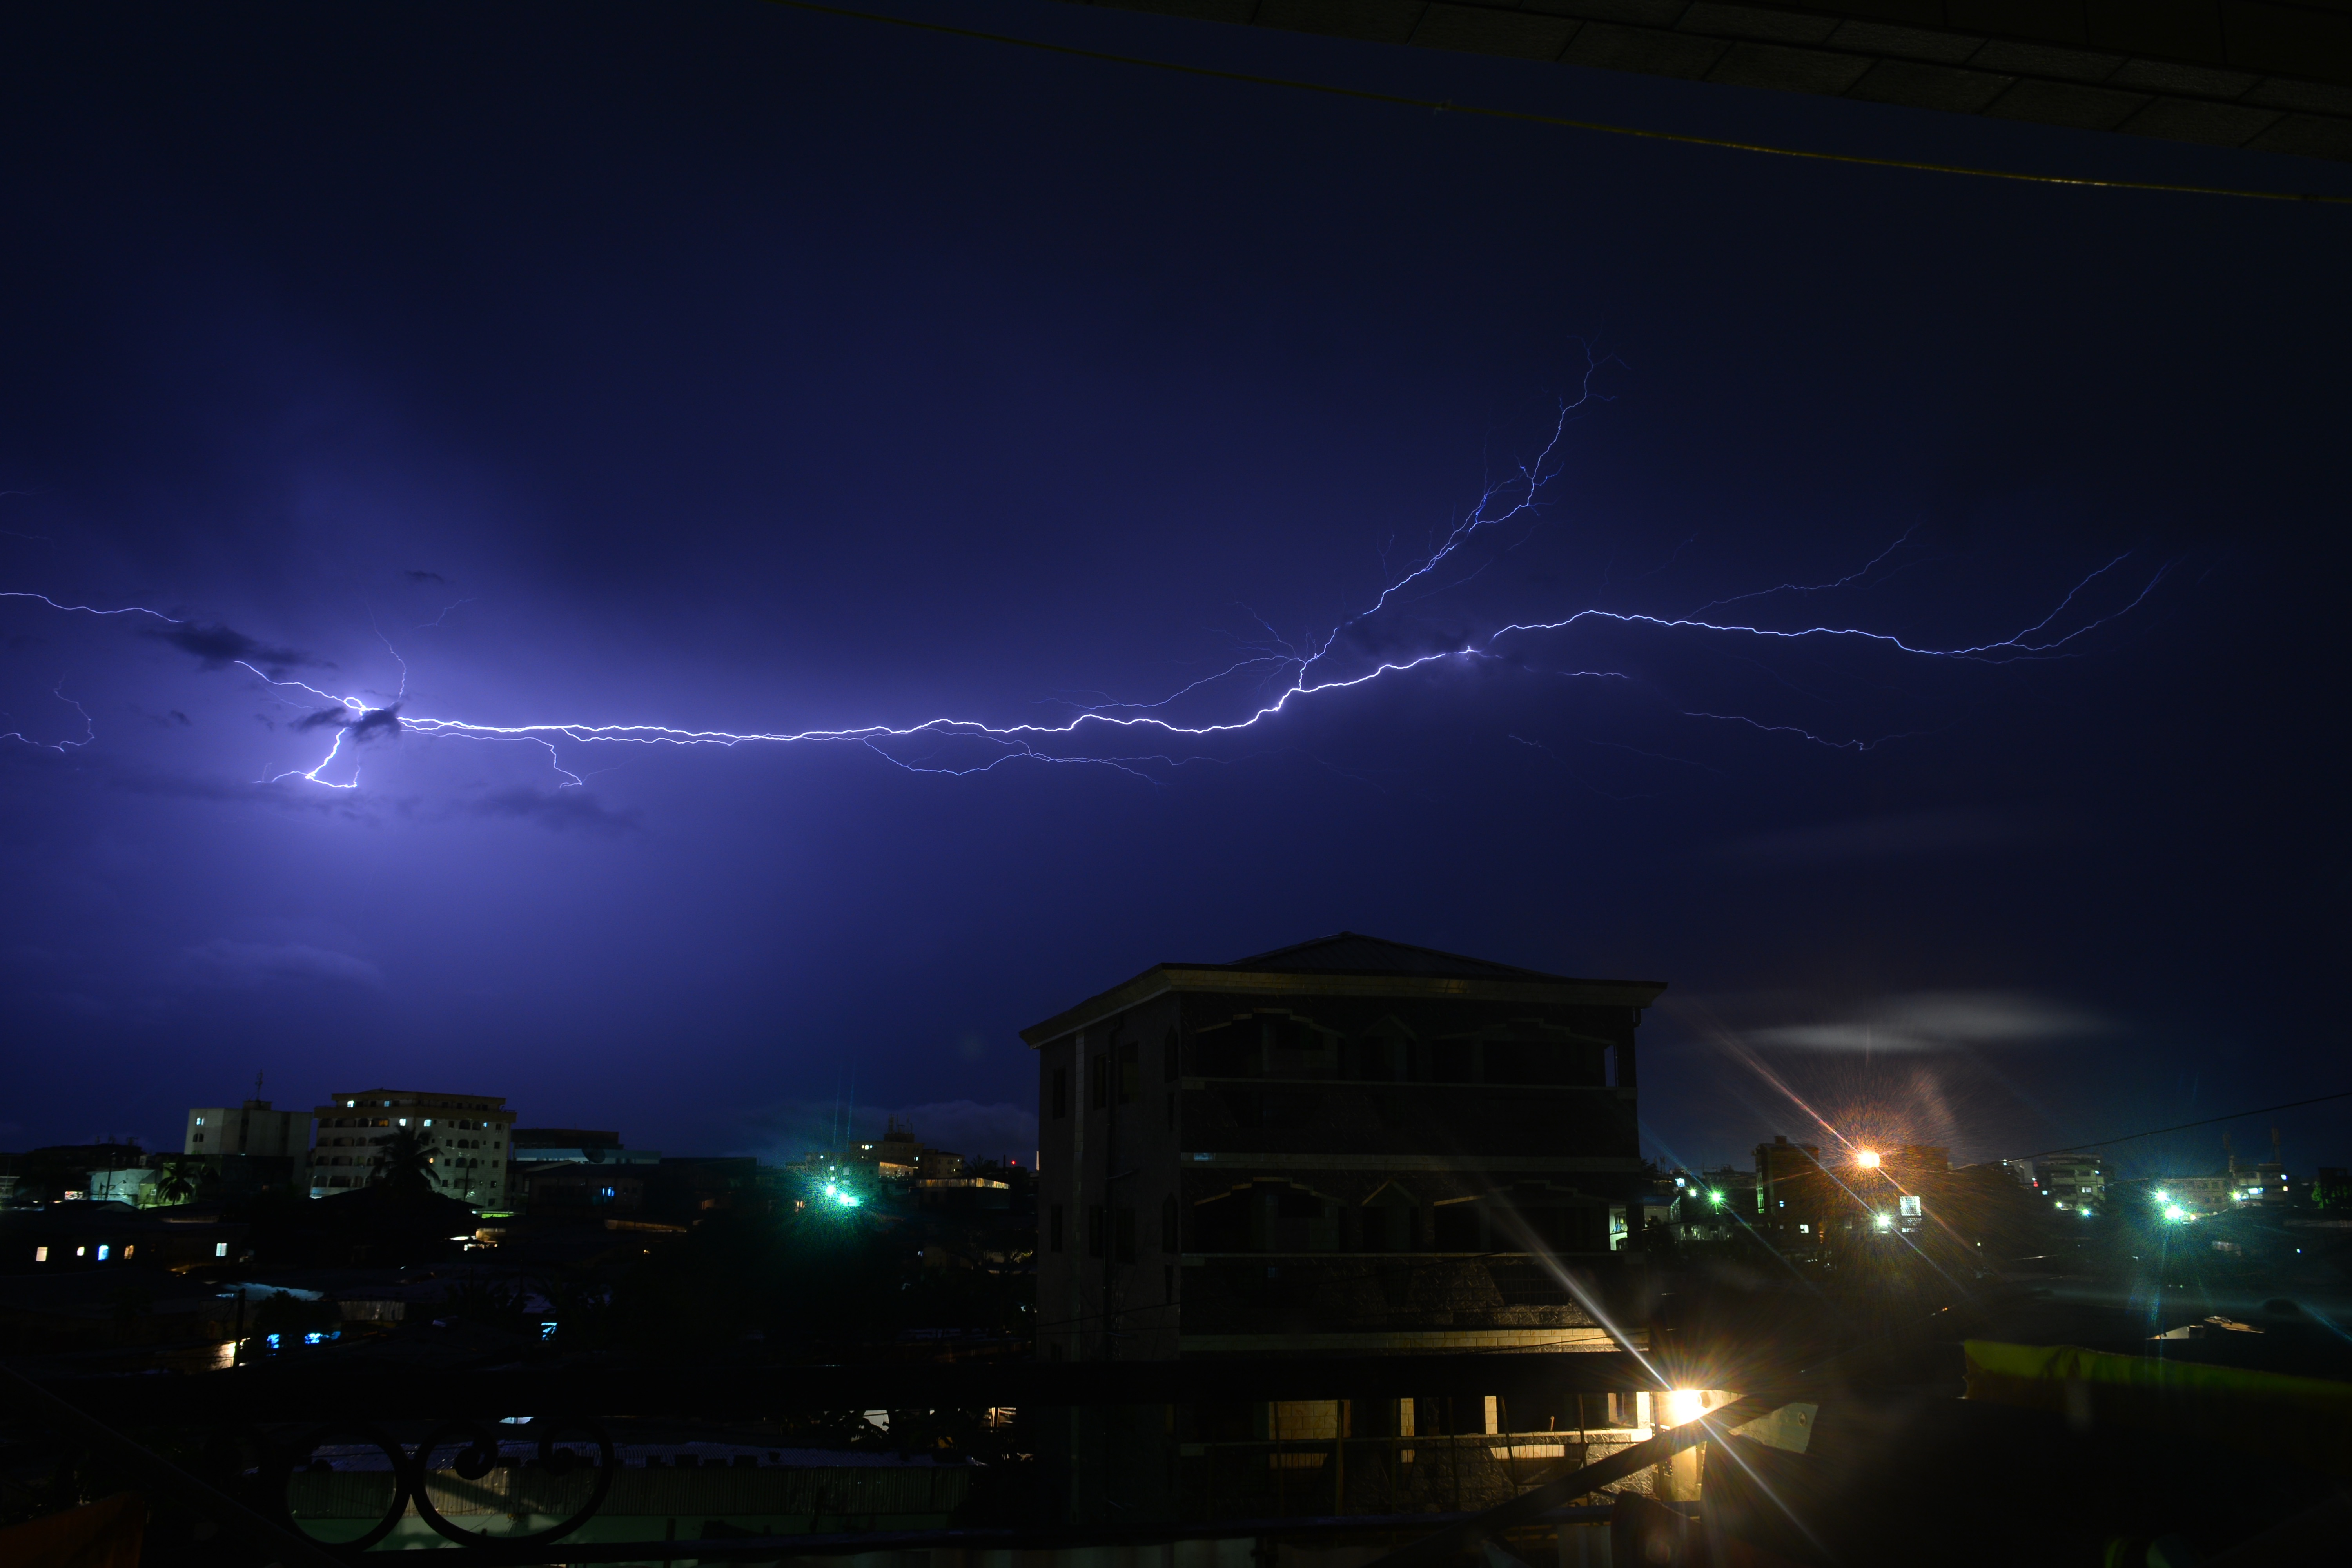
night, atmosphere, weather, storm, darkness, electricity, lightning, thunder, thunderstorm, midnight